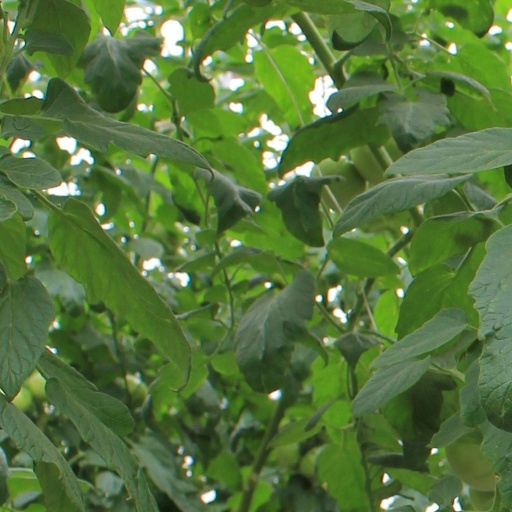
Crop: tomato